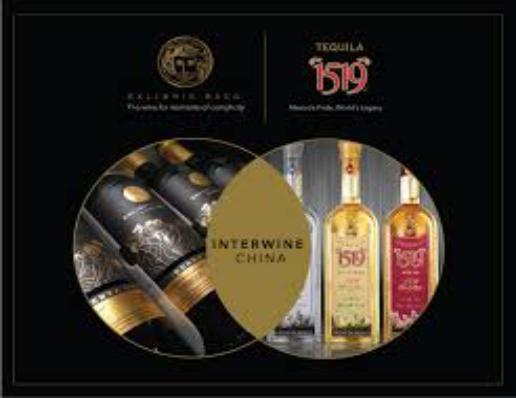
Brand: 1519 Tequila
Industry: Food